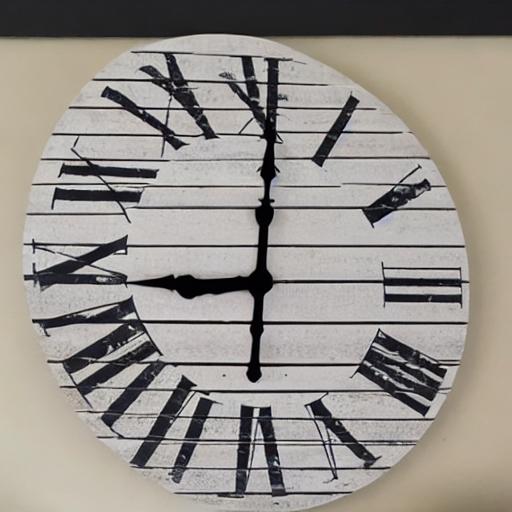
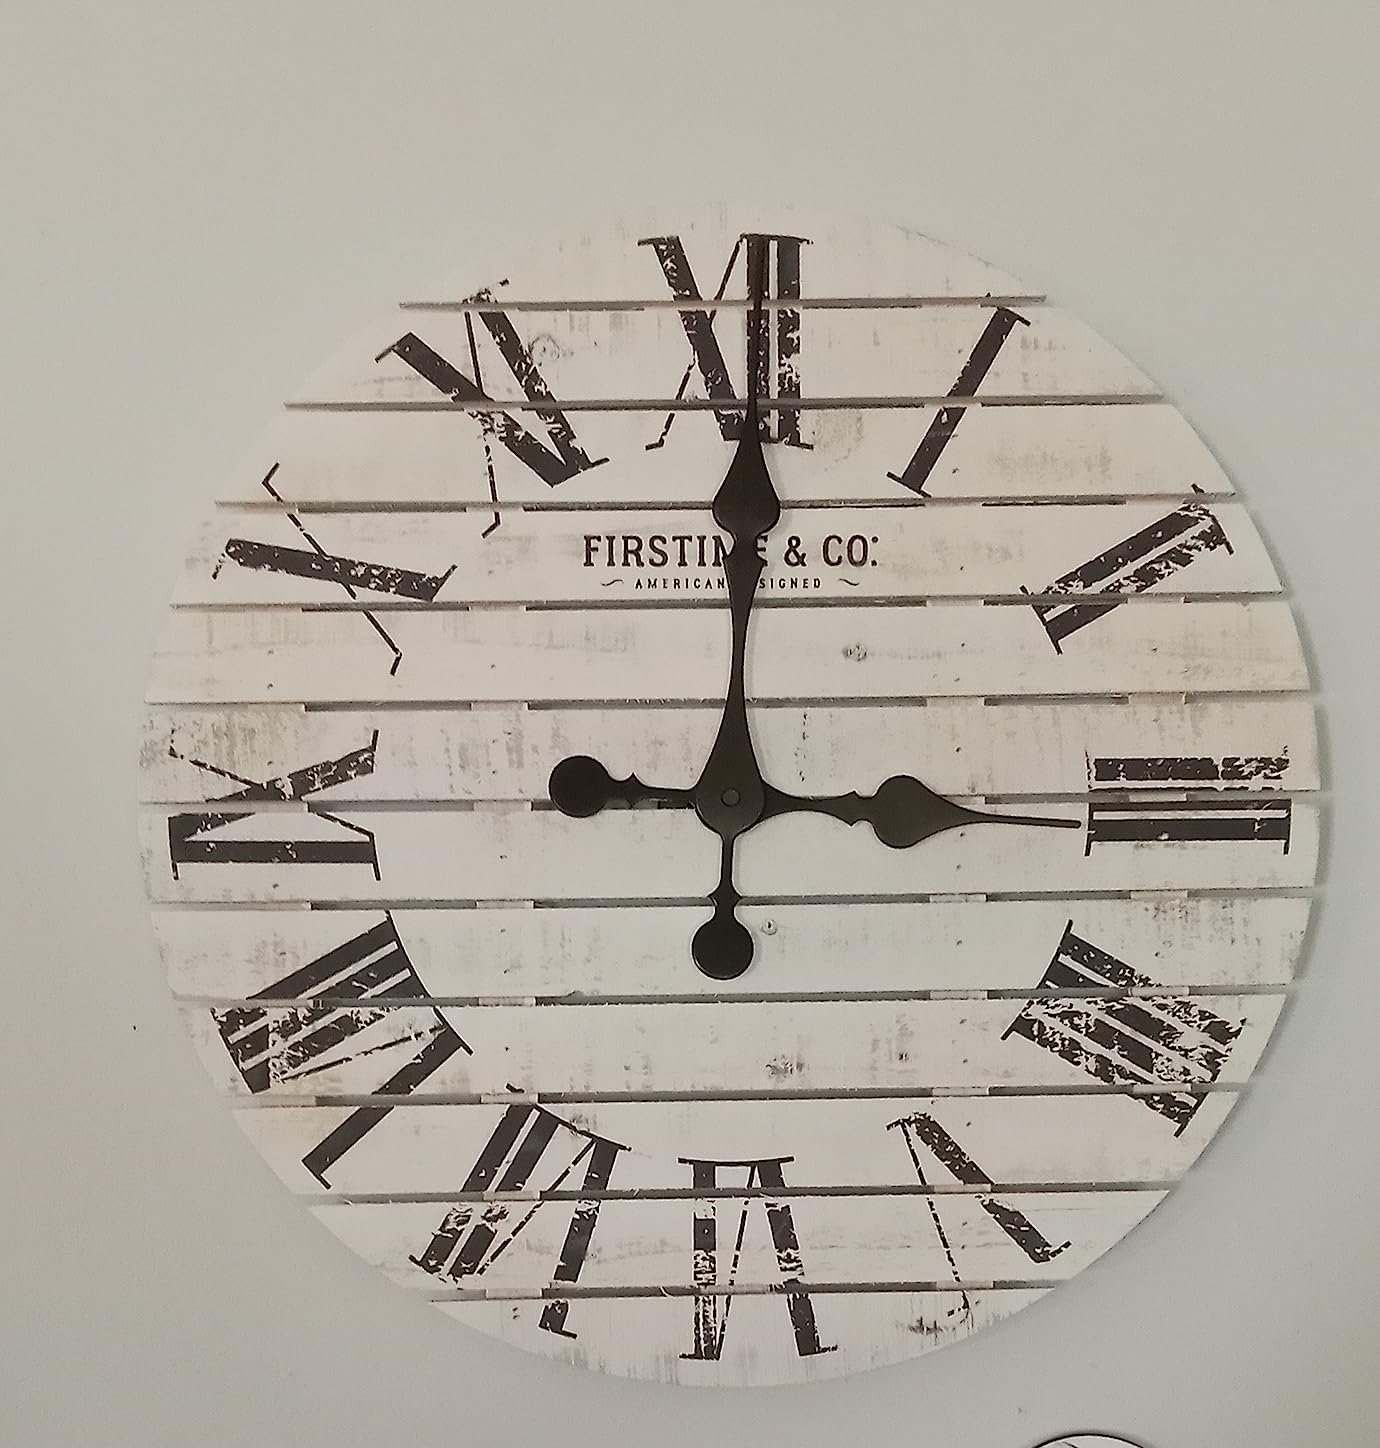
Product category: clock
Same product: no